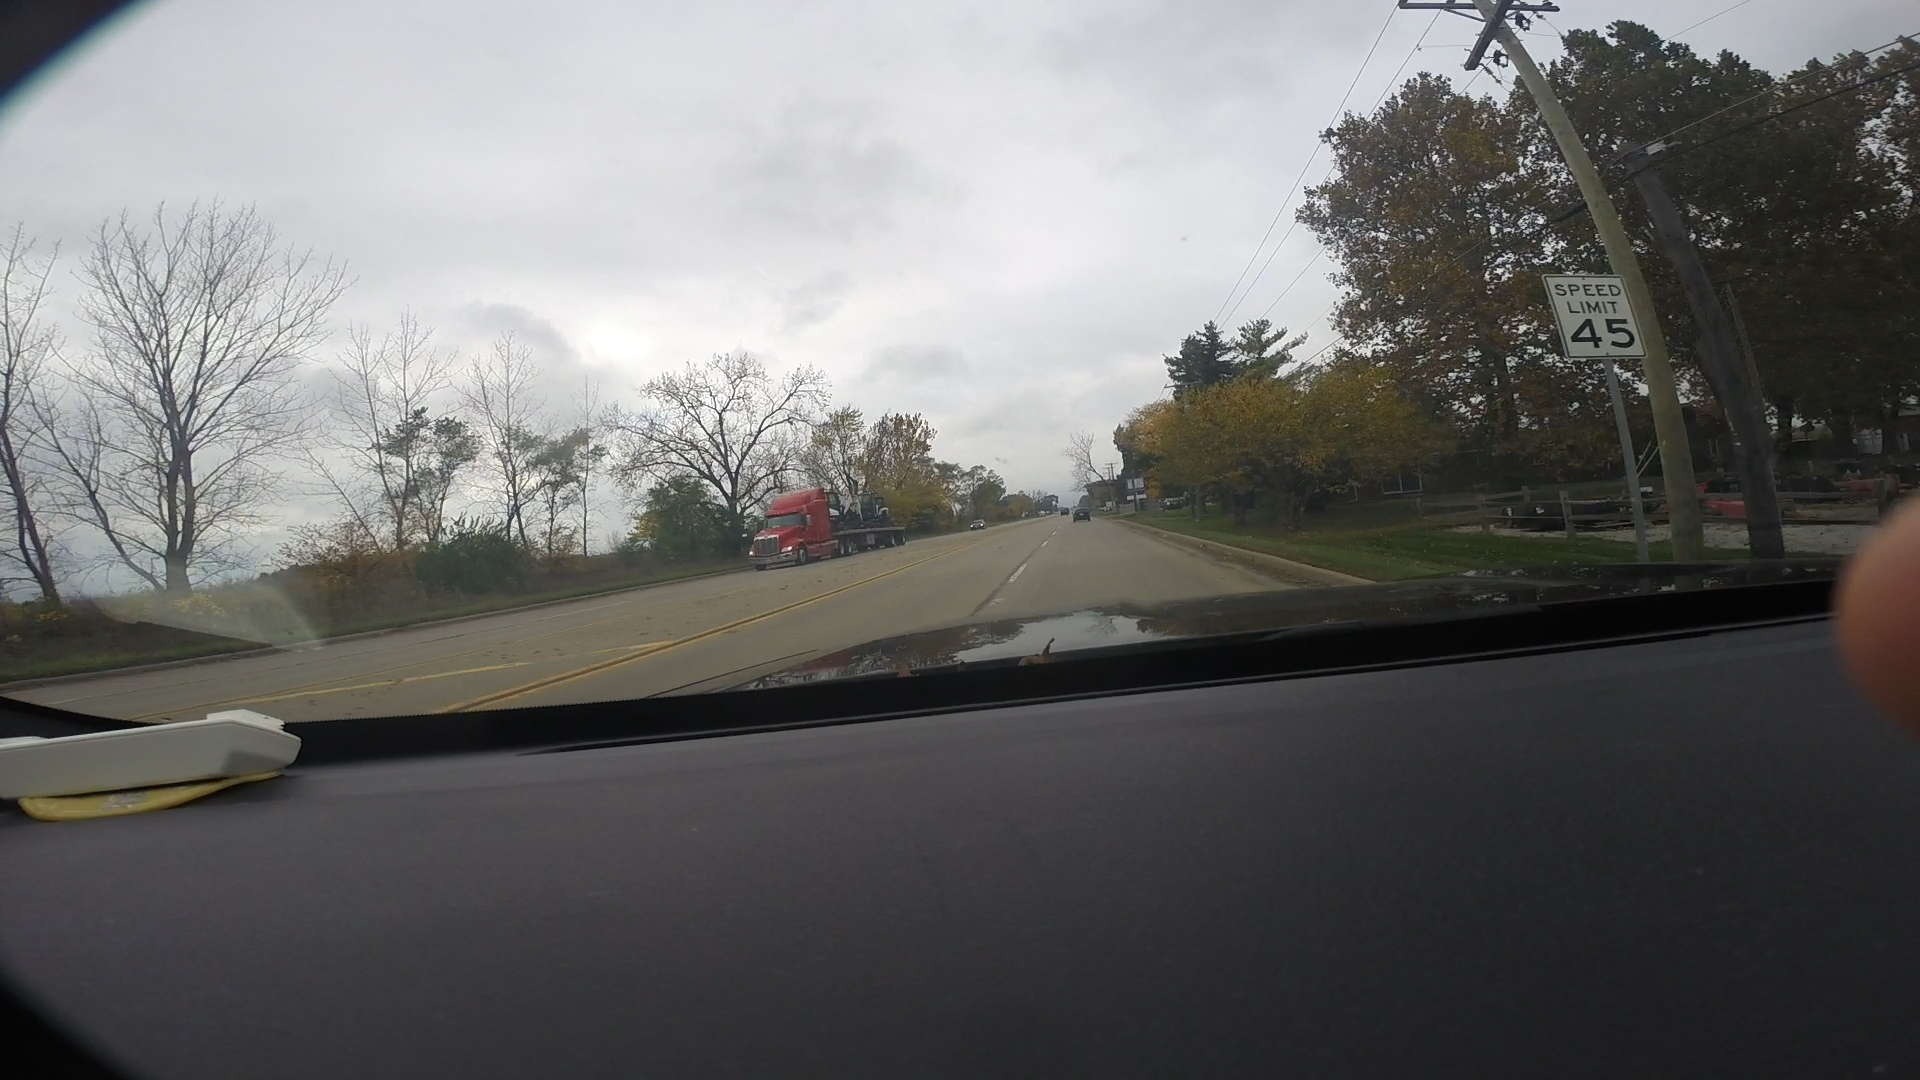
Speed limit sign label: mph45